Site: brandenburg
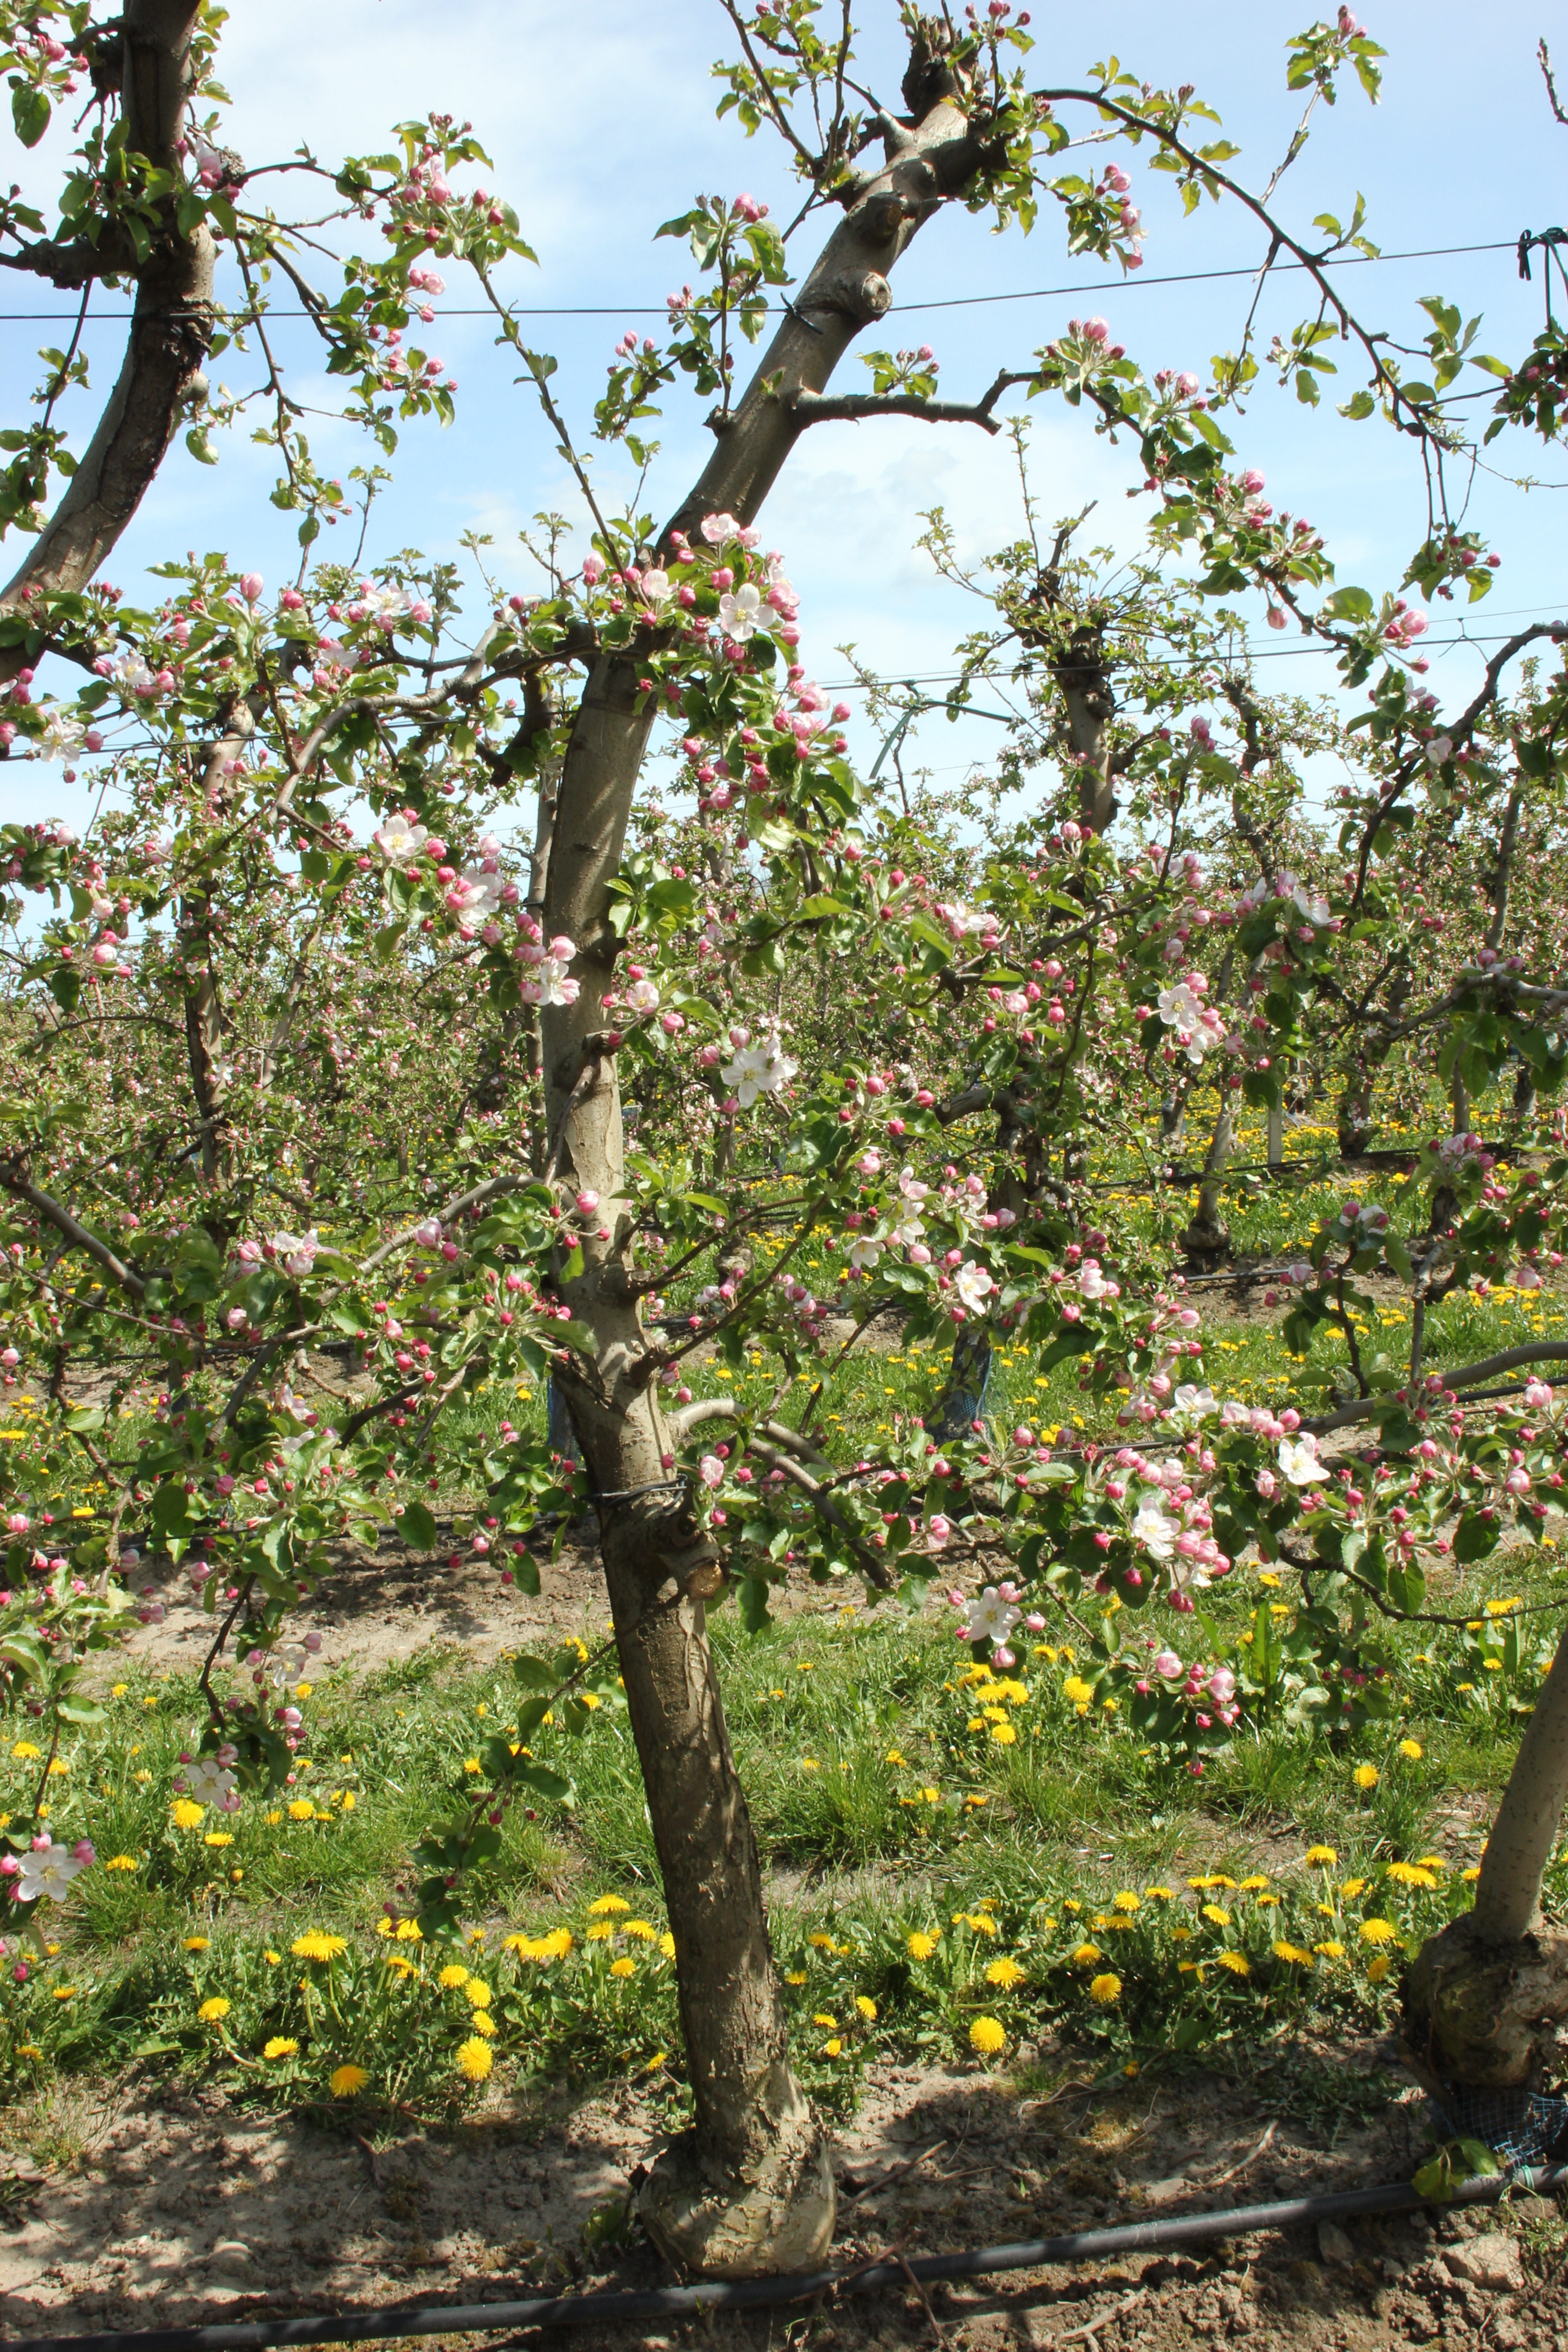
Growth stage (BBCH 57): Inflorescence emergence